Kamifutada Station

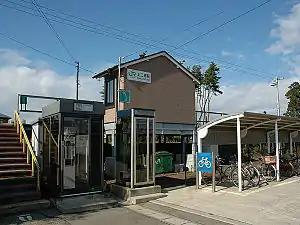
Kamifutada Station in October 2005

is a railway station in the city of Katagami, Akita Prefecture, Japan, operated by East Japan Railway Company (JR East).